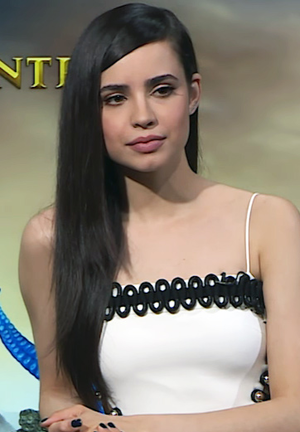
Descendants est une franchise médiatique de The Walt Disney Company. Elle s'inspire des personnages et des films d'animations du studio Walt Disney Pictures en mettant en scènes leurs descendants et parfois même certains personnages issus directement des films, dans des versions modernisées et alternatives.
Pretty Little Liars: The Perfectionists, ou Les Menteuses : Les Perfectionnistes au Québec, est une série télévisée américaine en 10 épisodes de 42 minutes, développée par I. Marlene King et diffusée entre le 20 mars et le 22 mai 2019 sur Freeform et en simultané sur W Network au Canada.